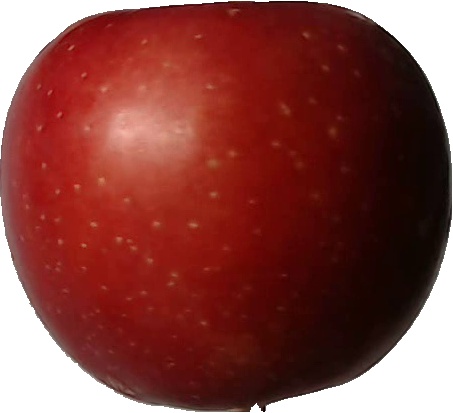
Label: apple_braeburn_1